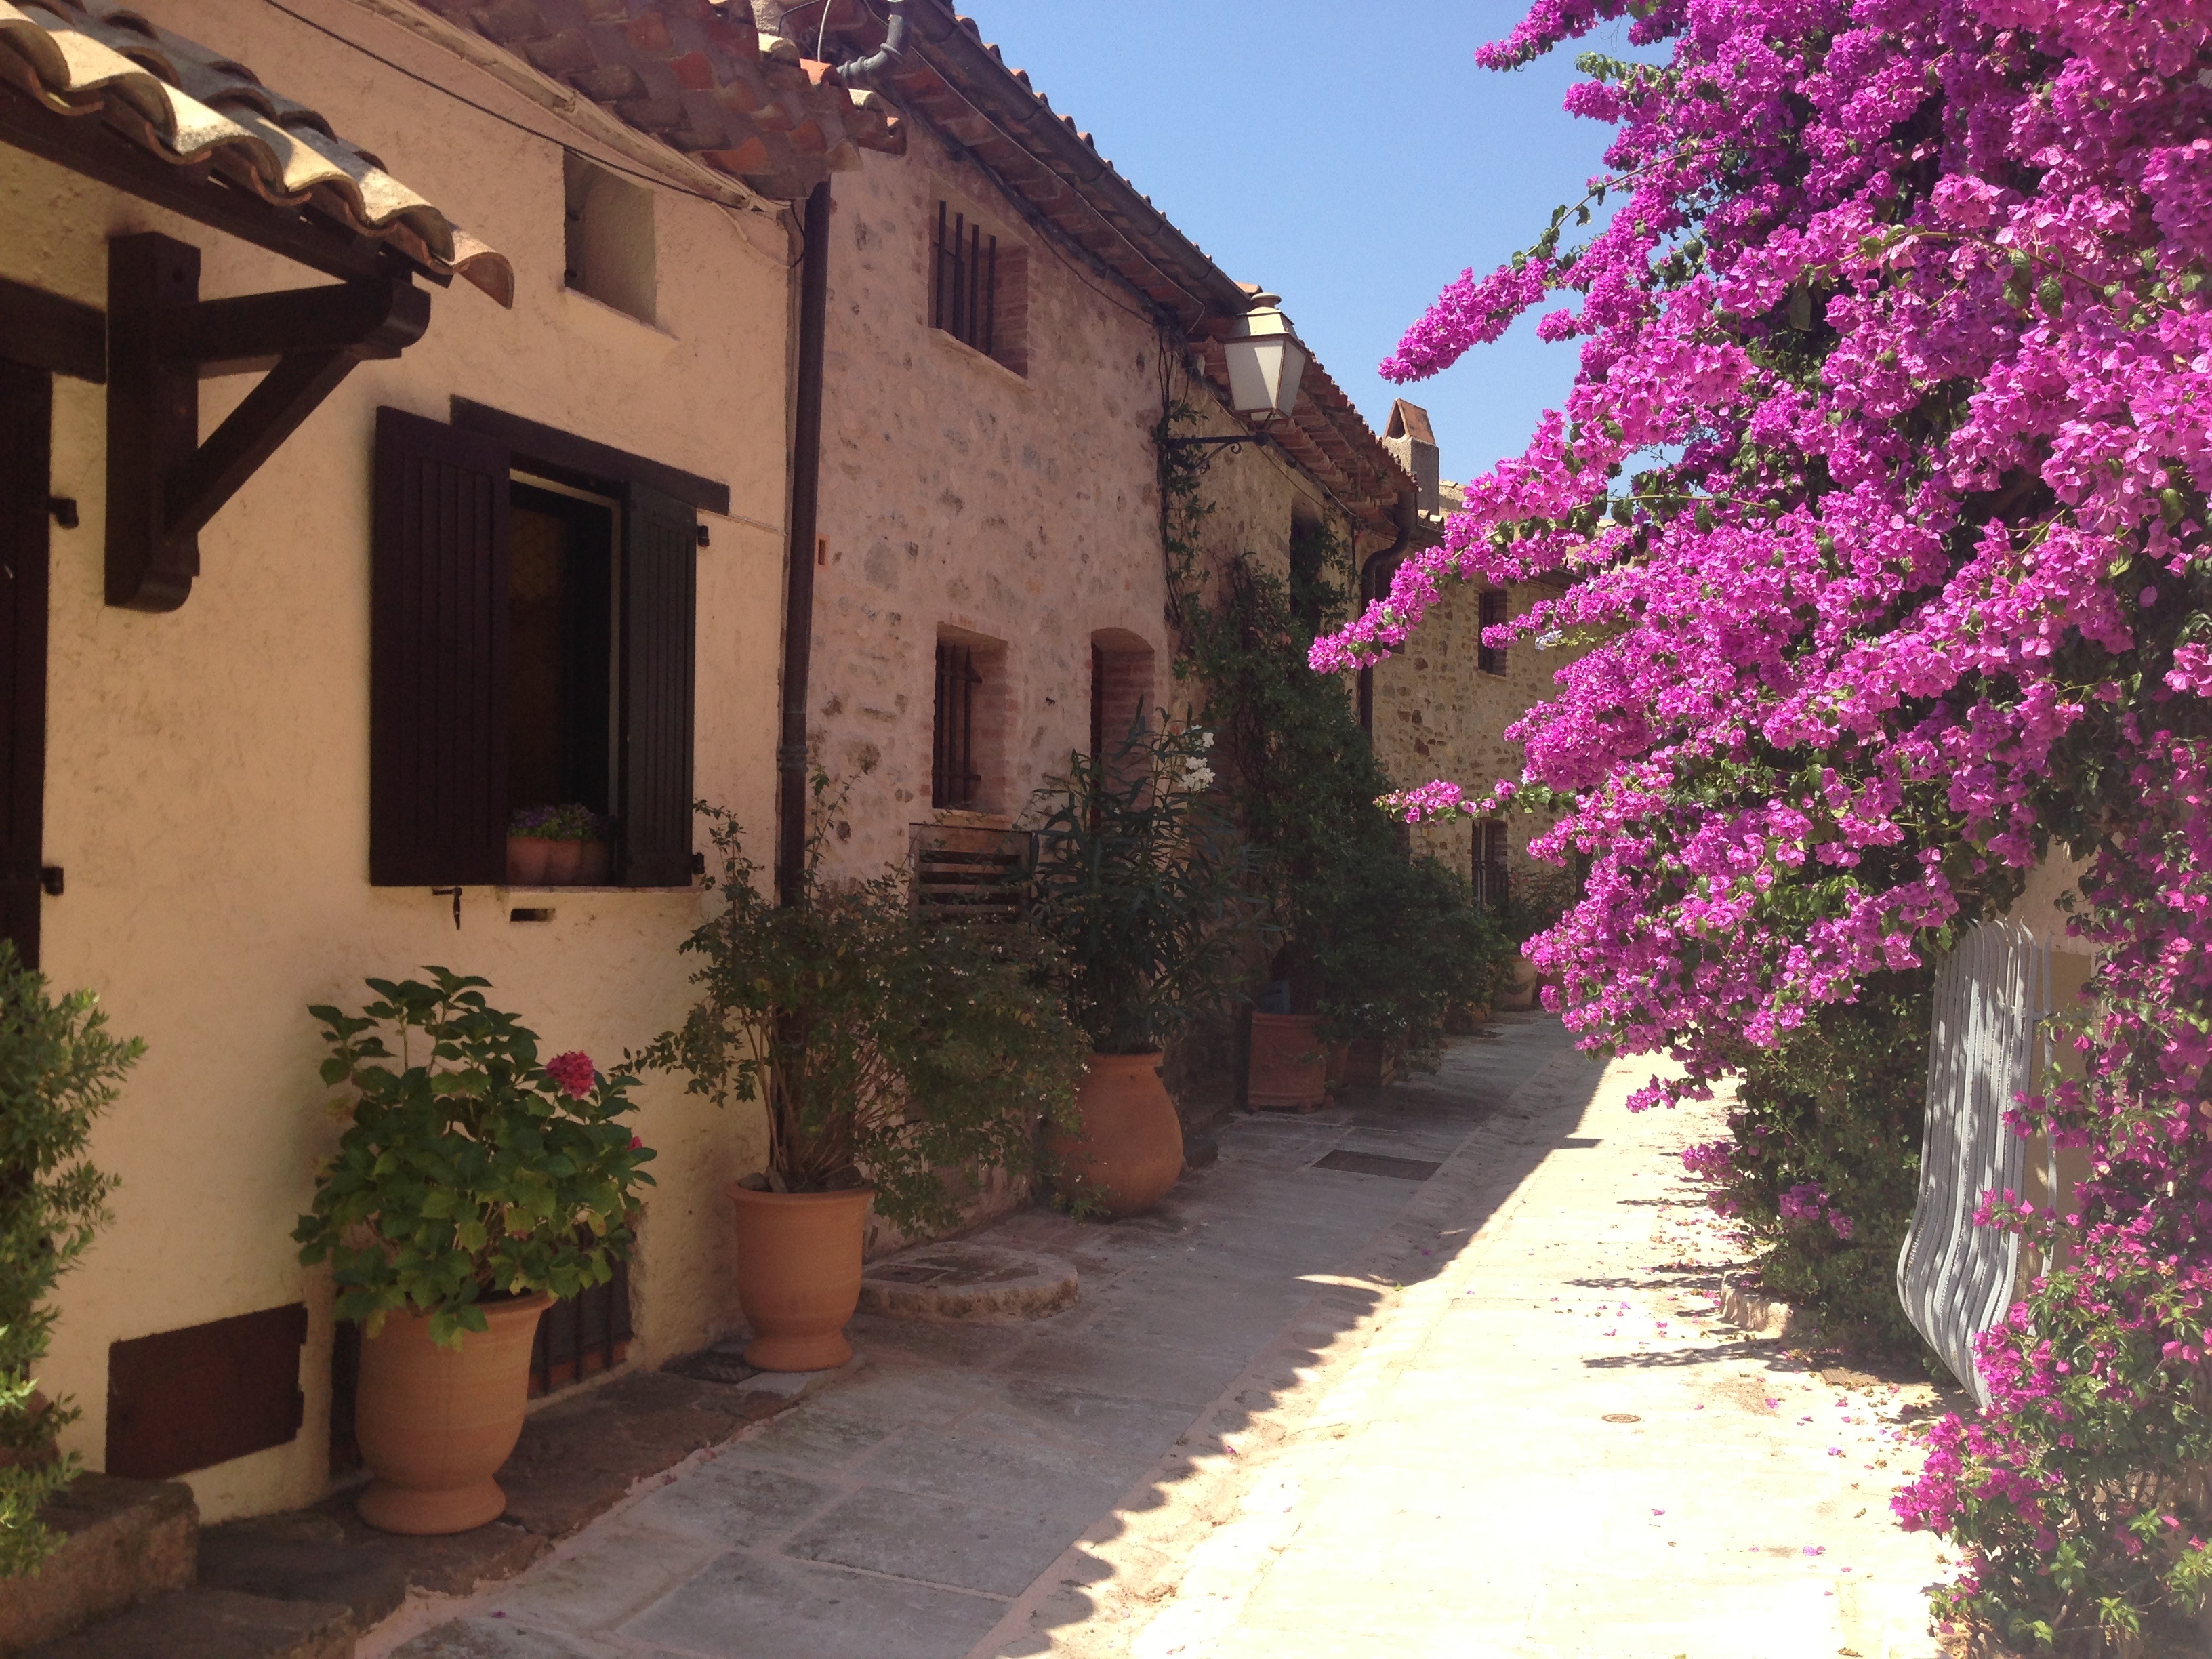
tree, outdoor, plant, street, villa, house, flower, purple, bloom, window, town, building, alley, home, summer, village, france, europe, rural, spring, scenic, cottage, color, natural, facade, property, colorful, tourism, flowers, french, courtyard, provence, european, estate, hacienda, neighbourhood, real estate, residential area